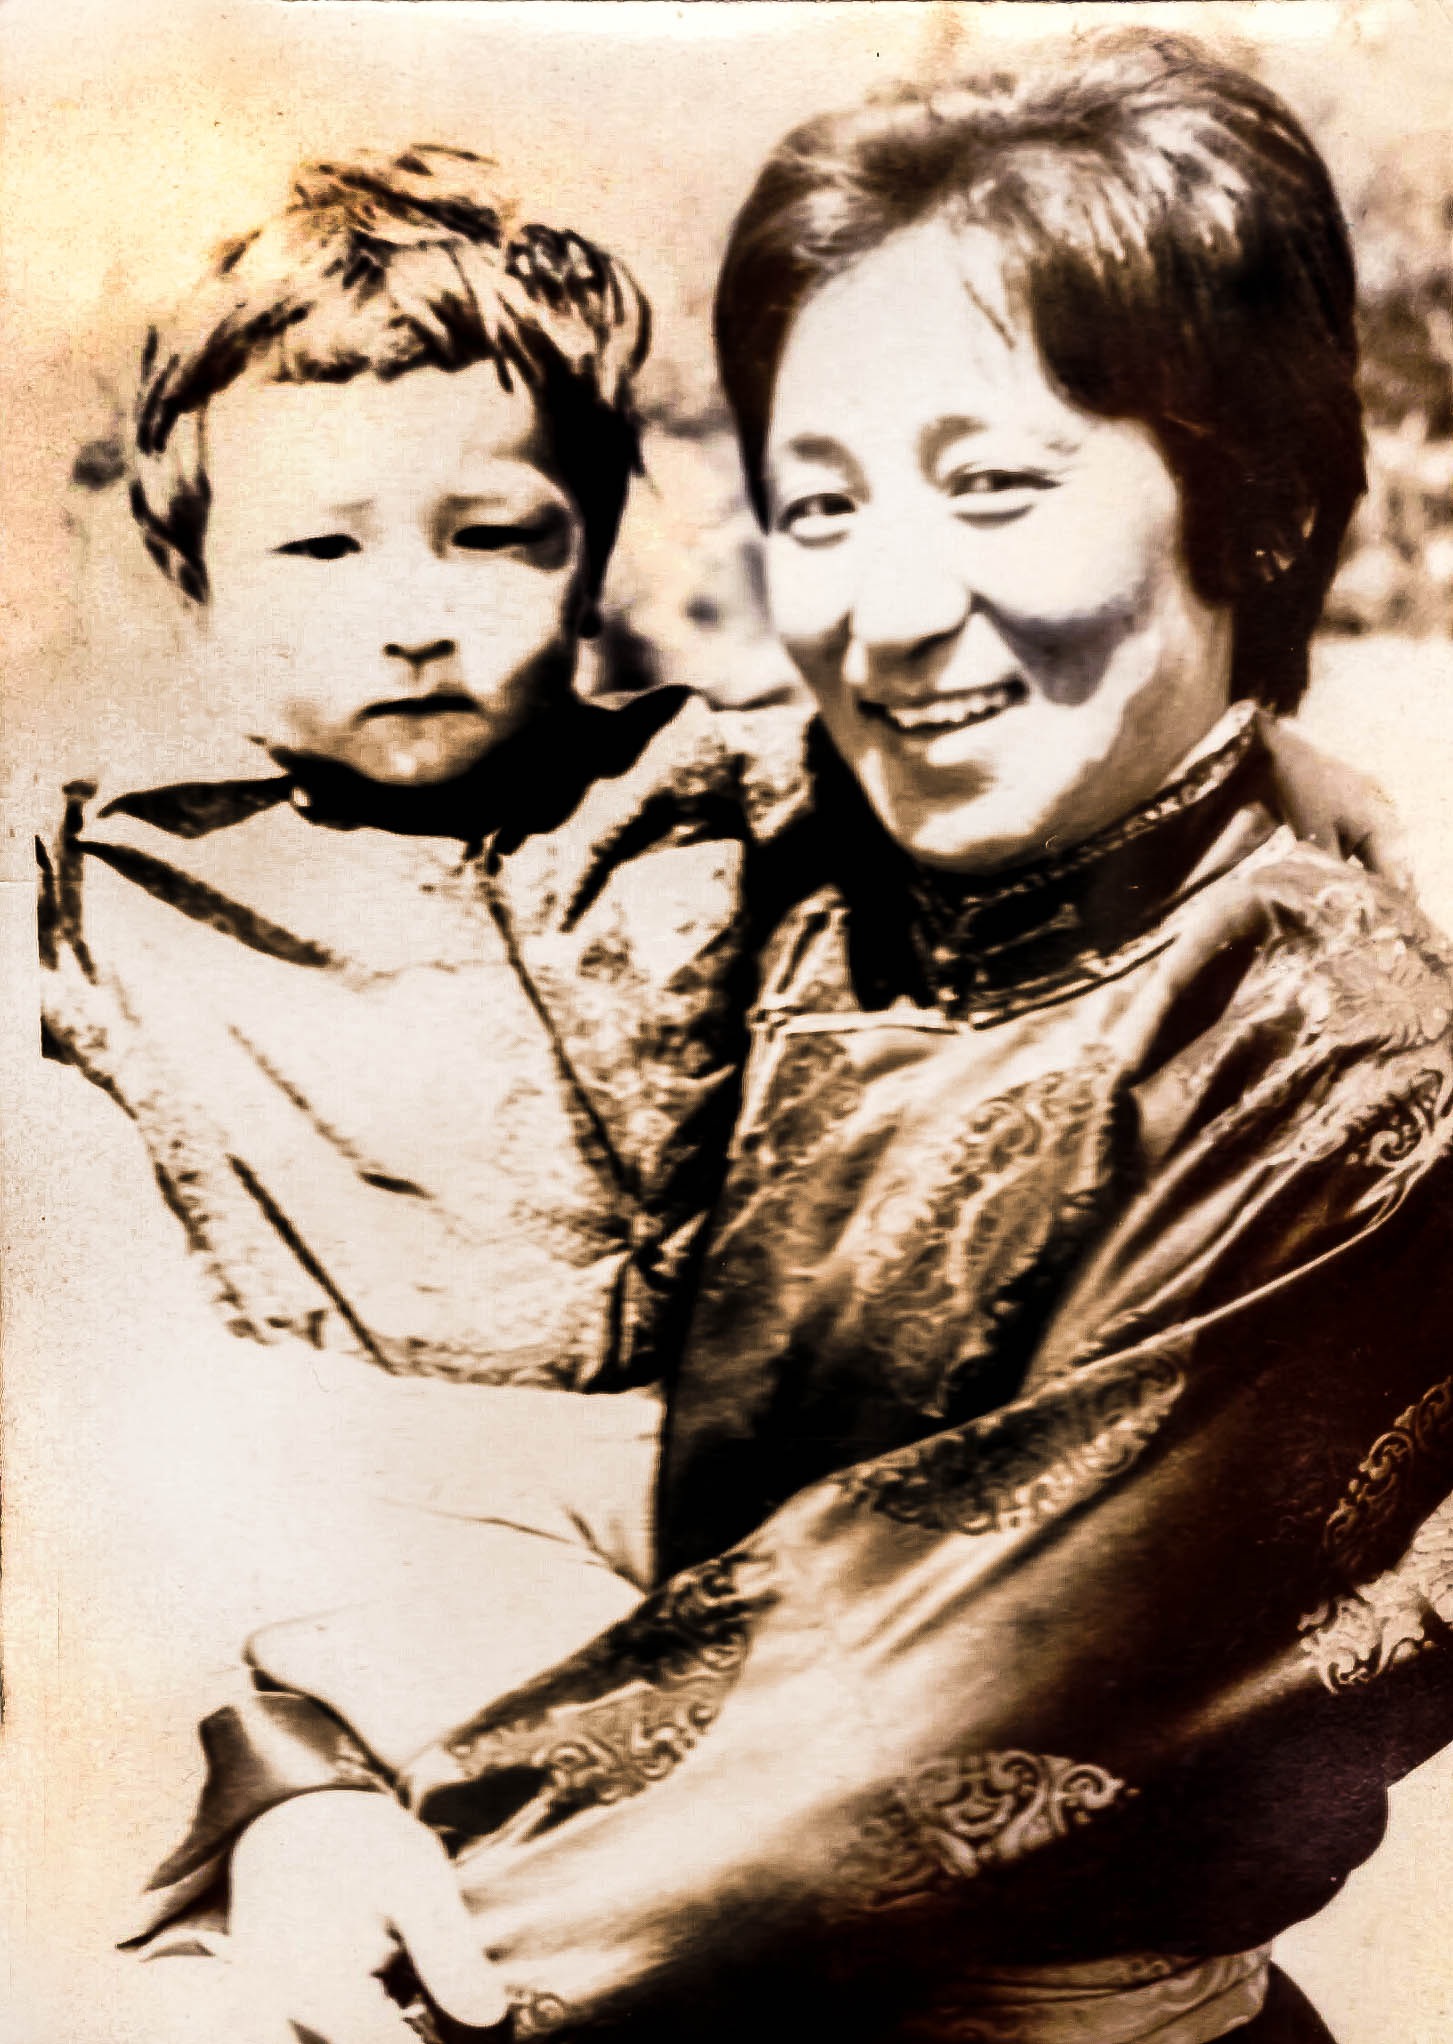
person, people, vintage, kid, old, photo, portrait, art, sketch, drawing, scan, edited, image, classic, mongolian, scanned